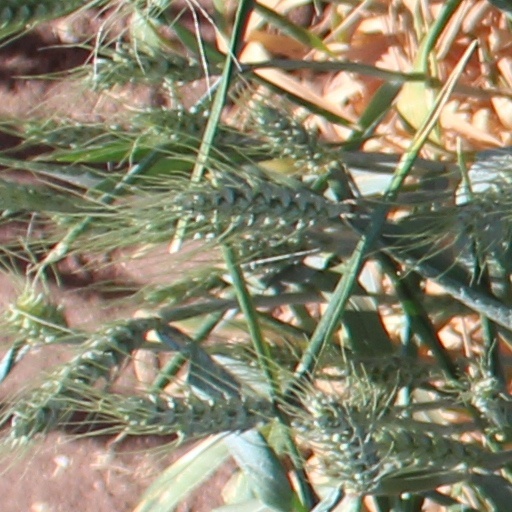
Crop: wheat